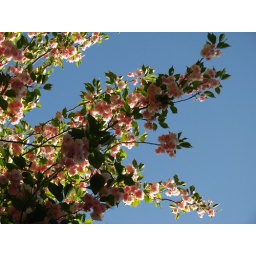
Double pink flowers against a blue sky on a bright sunny day.